Aubrey McClendon

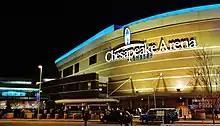
The Chesapeake Energy Arena, home of the Oklahoma City Thunder.

McClendon was an original member of the Professional Basketball Club, which owns the National Basketball Association (NBA)'s Oklahoma City Thunder franchise. He was a part of the team that moved the Seattle SuperSonics to Oklahoma City in 2008, where they were renamed the Oklahoma City Thunder. At the time of the move, McClendon owned 20% of the team.